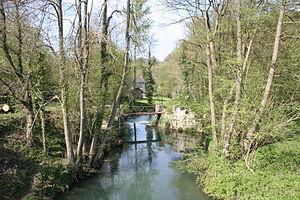
Modave (Belgique), le Hoyoux dans le Hameau de ""Pont de Bonne"".
Le Hoyoux est une rivière de Belgique, affluent en rive droite de la Meuse coulant en pays du Condroz. Elle prend sa source à Verlée dans la province de Namur, à une altitude de 290 mètres, et se jette dans la Meuse à Huy. Cette ville est ainsi nommée à partir de la racine du nom de la rivière. La rivière est connue pour ses barrages naturels de tuf calcaire.